List of Flashpoint characters

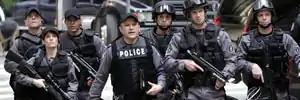
Main cast of "Flashpoint"'s Strategic Response Unit. From left to right: Ed Lane (Hugh Dillon), Julianna "Jules" Callaghan (Amy Jo Johnson), Lewis "Lou" Young (Mark Taylor), Gregory "Greg" Parker (Enrico Colantoni), Mike "Spike" Scarlatti (Sergio Di Zio), Roland "Rolie" Cray (Gabriel Hogan) and Kevin "Wordy" Wordsworth (Michael Cram). Gabriel Hogan only appeared in the first episode "Scorpio" and was replaced by David Paetkau, who plays Sam Braddock. He is not included in the photo.

The Strategic Response Unit, modeled after the Toronto Police Service's Emergency Task Force unit, is responsible for high-risk situations that cannot be resolved by regular police officers, such as activities involving armed criminals or explosives, or requiring hostage rescues or counter-terrorism measures. The SRU is also responsible for providing support to other police officers when requested. There are five teams in the SRU, Team 1 being the one mainly featured in the show.